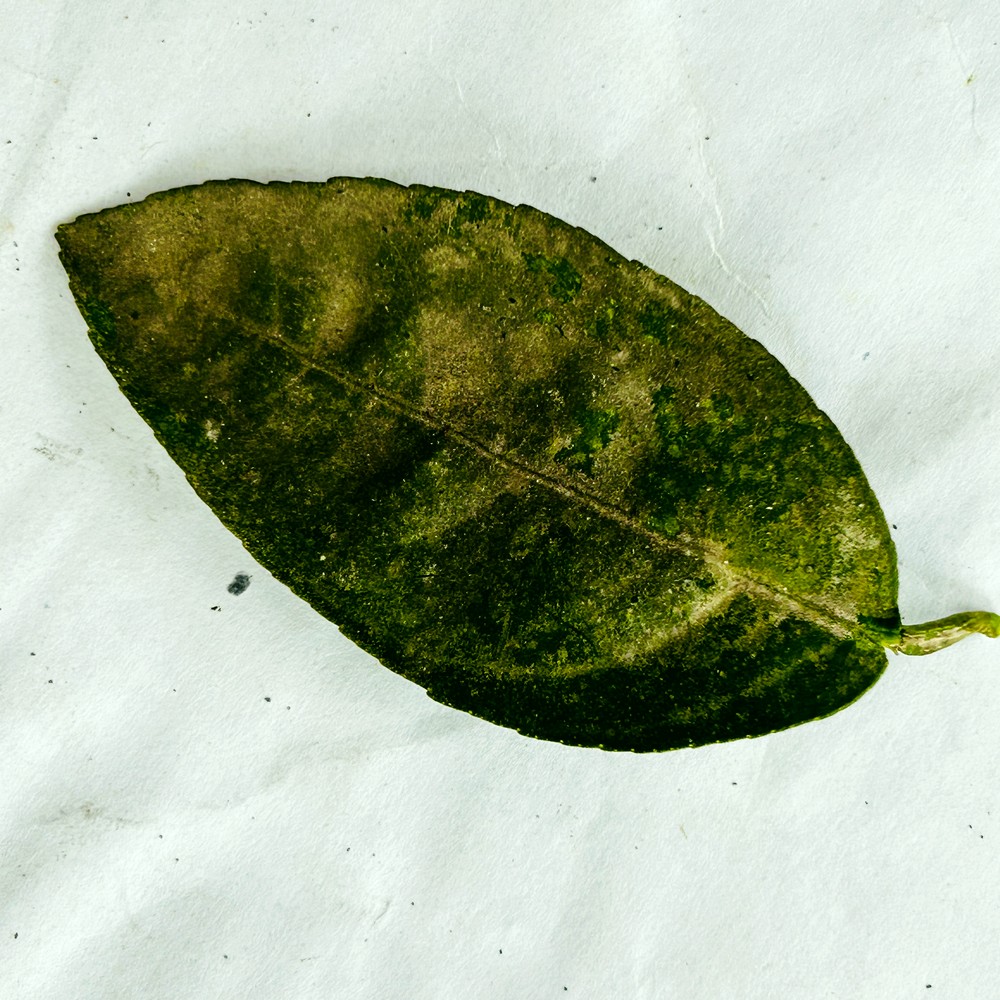
Label: Sooty Mould